James A. Michener

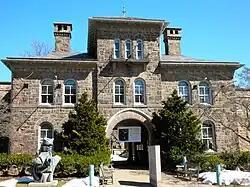
James Michener Museum in Doylestown, Pennsylvania

In the 1960 presidential election, Michener was chairman of the Bucks County, Pennsylvania committee to elect Democrat John F. Kennedy as the 35th President. In 1962, he unsuccessfully ran as a Democratic Party candidate for a seat in the U.S. House of Representatives from Pennsylvania, a decision he later considered a misstep. "My mistake was to run in 1962 as a Democratic candidate for Congress. [My wife] kept saying, 'Don't do it, don't do it.' I lost and went back to writing books." In his memoir "The World Is My Home", Michener would describe running for office as "one of the best things I've done because campaigning in public knocks sense into a man."